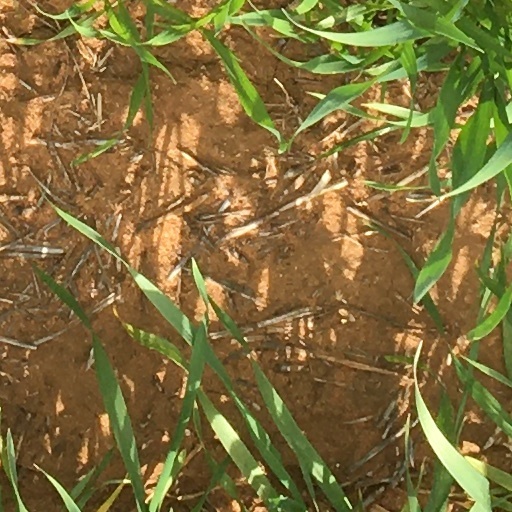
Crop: wheat